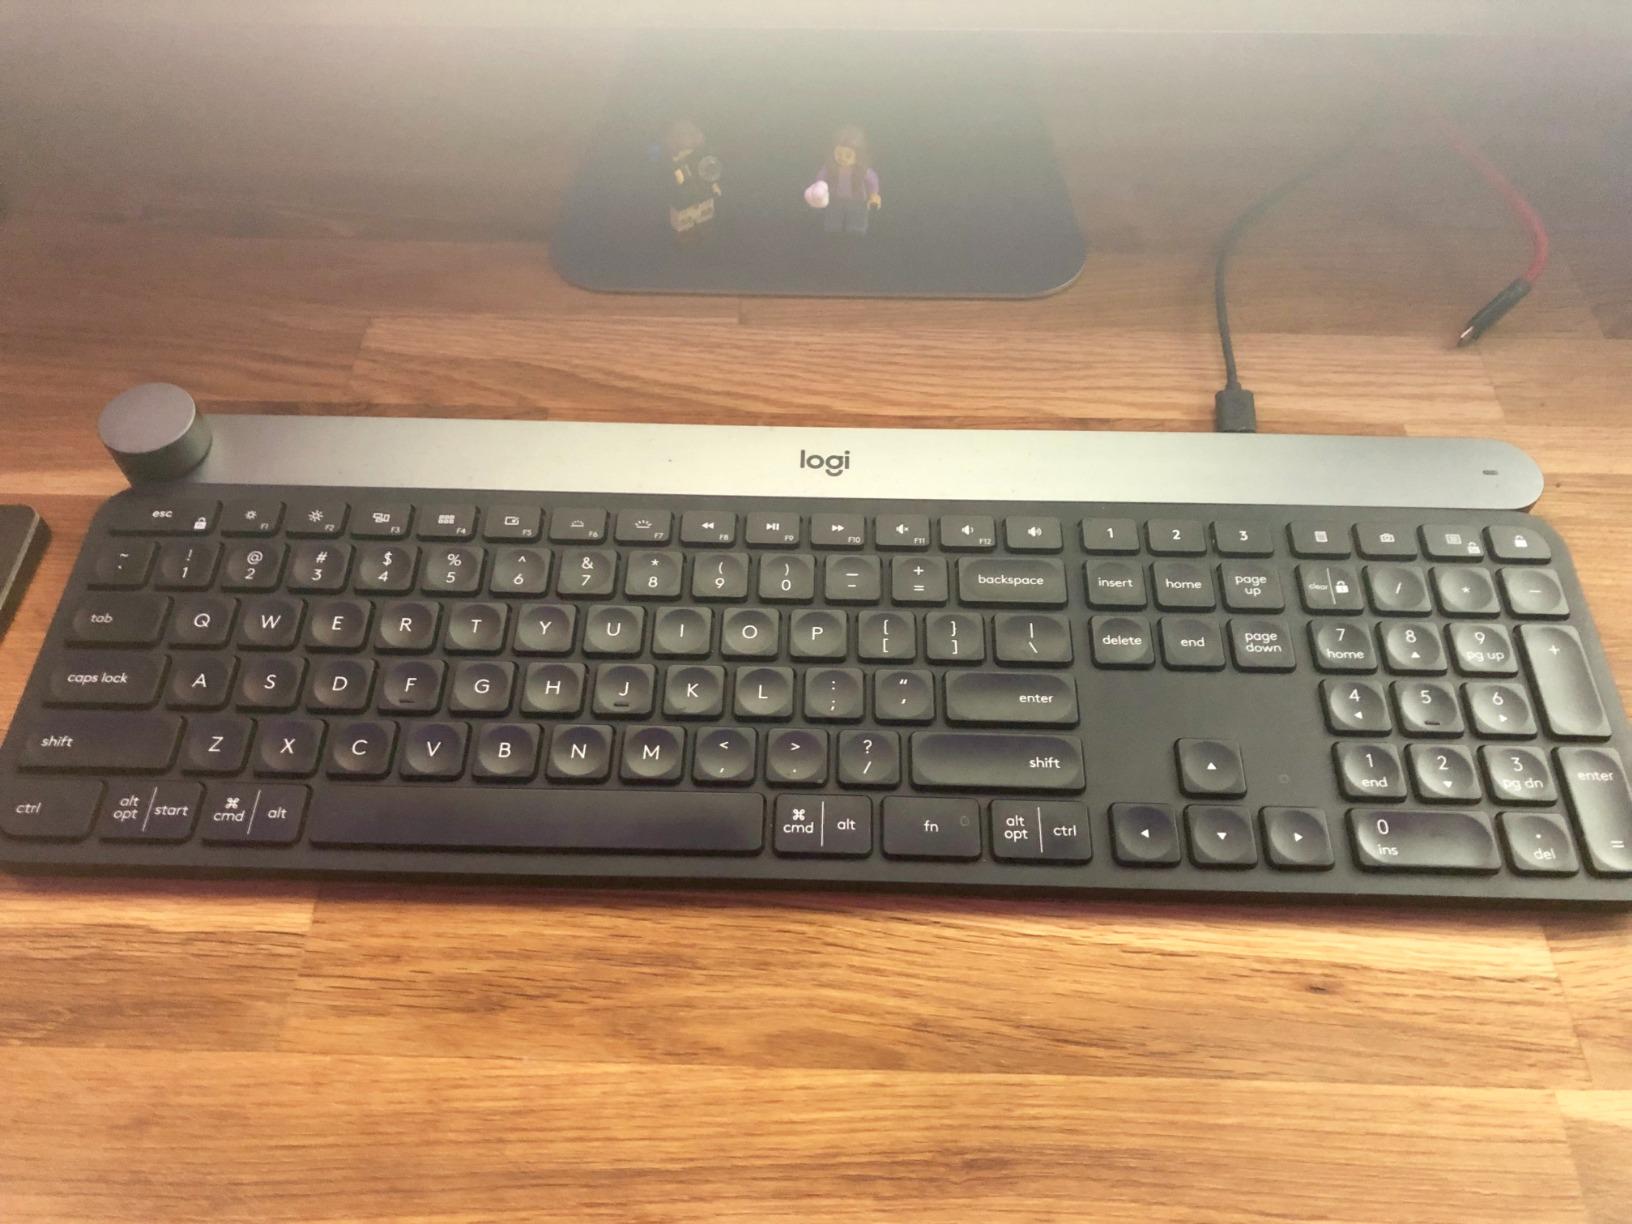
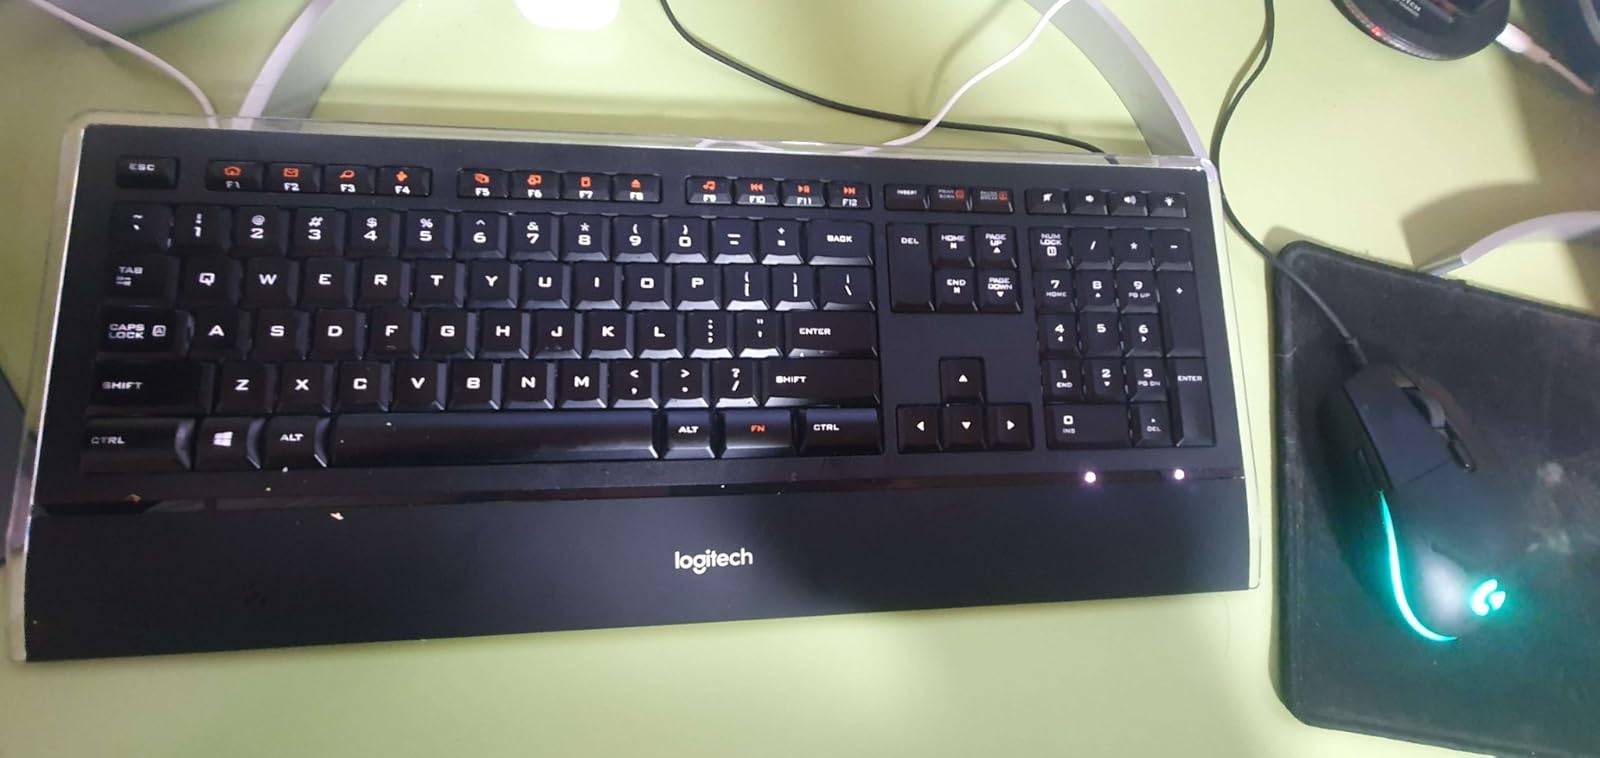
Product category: keyboard
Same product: no